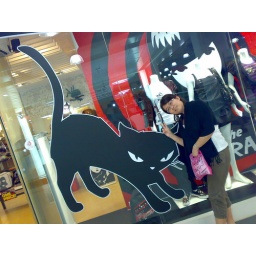
Suddenly saw this black cat in MBK. so nice, i like it.